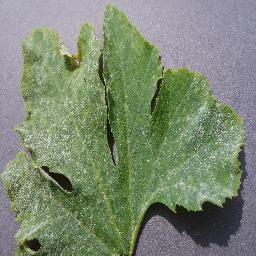
Label: Squash___Powdery_mildew